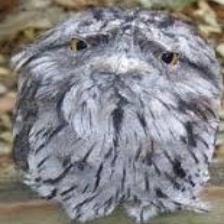
Species: TAWNY FROGMOUTH
Scientific name: PODARGUS STRIGOIDES